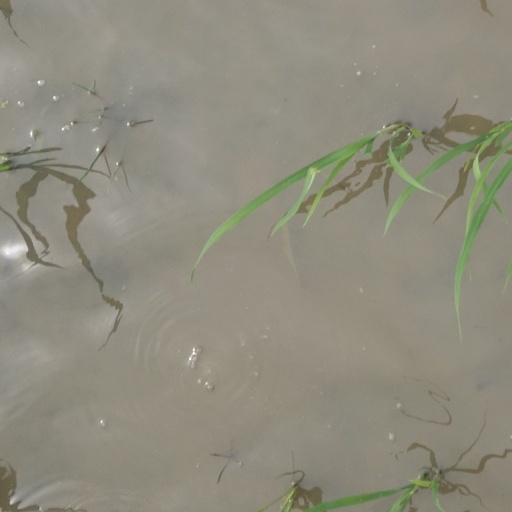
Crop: rice